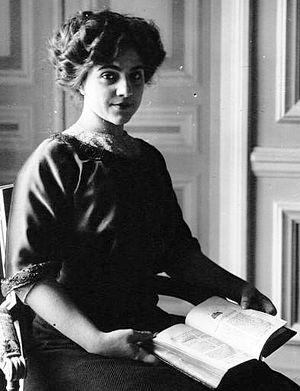
Béatrice Dussan, dite Béatrix Dussane, née le 9 mars 1888 à Paris où elle est morte le 3 mars 1969, est une actrice française.